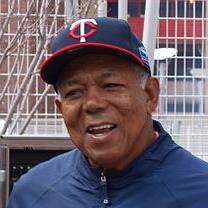
Age: 71